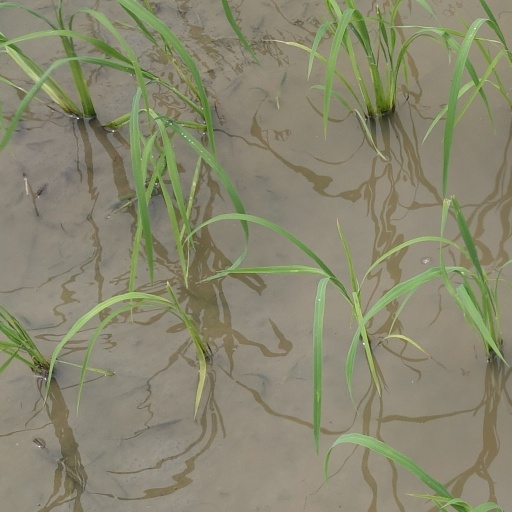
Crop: rice